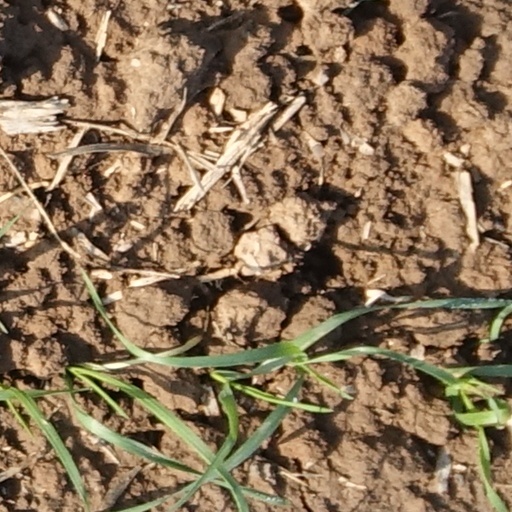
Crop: wheat